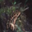
Label: frog